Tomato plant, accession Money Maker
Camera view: horizontal (90 deg, fisheye); turntable rotation: 180 degrees
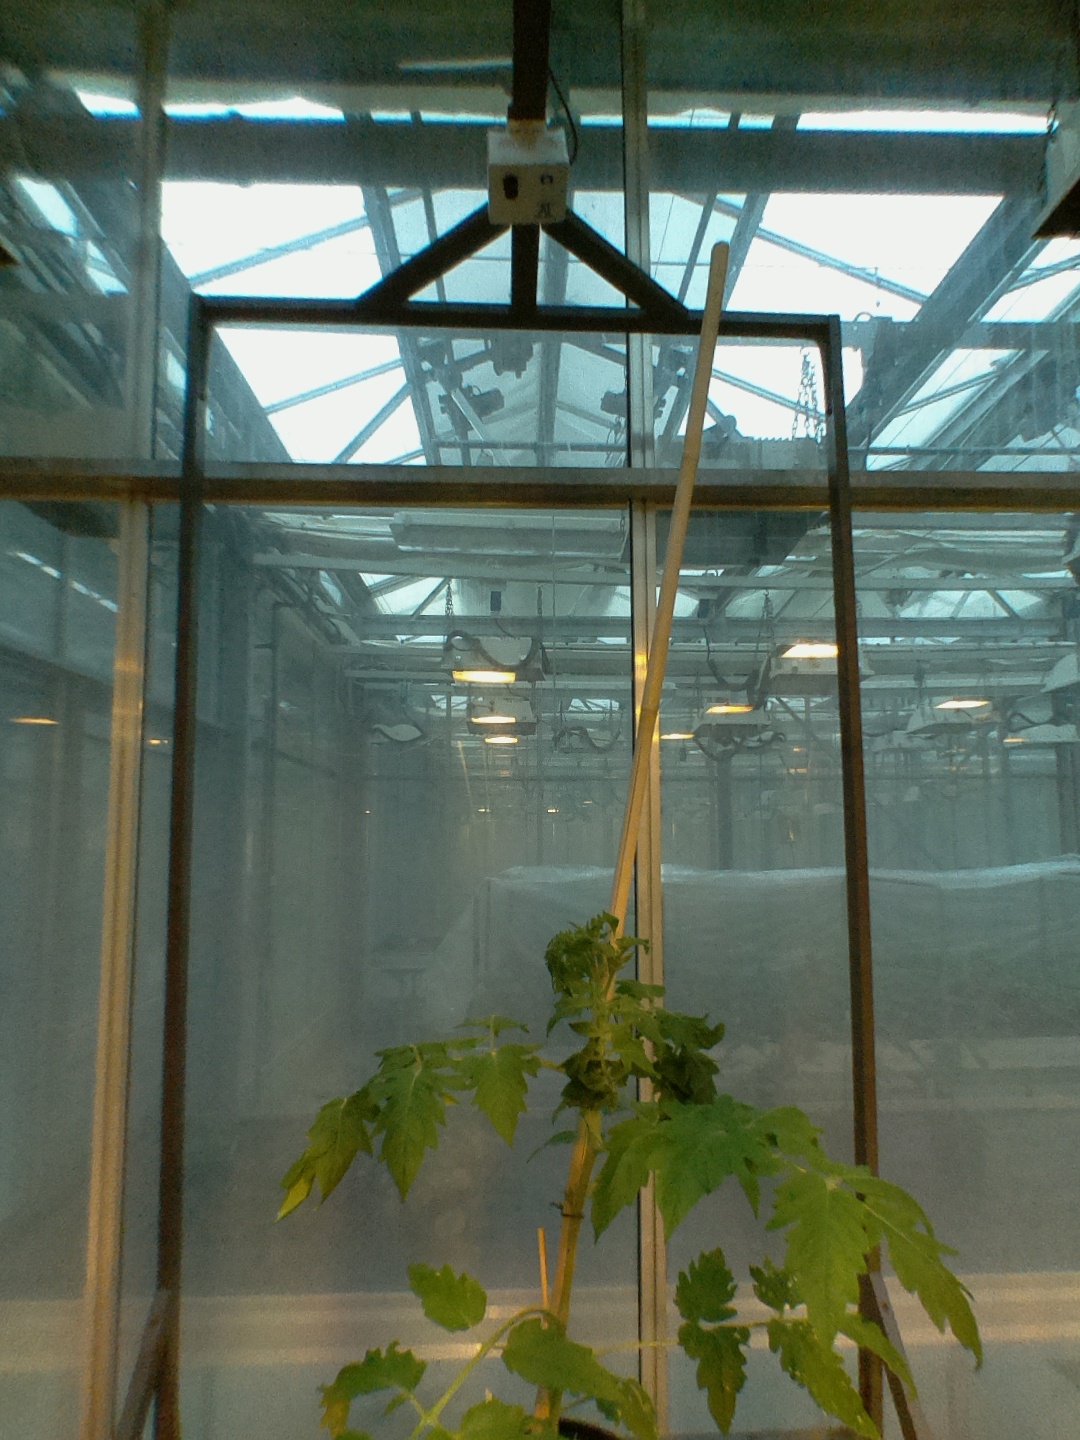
BBCH growth stage 14: 8 of true leaves visible